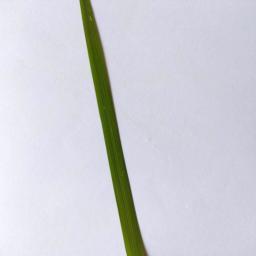
Label: Rice___Healthy